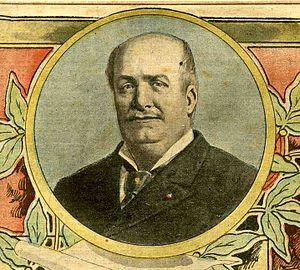
""M. Aynard, député du Rhône, oppose le 14 février une magnifique improvisation à l'agression de M. Brisson contre la liberté d'enseignement"""
Ils sont de Lyon ou ont marqué la ville de leur influence :
Durant la Troisième République, Lyon quitte progressivement la grande histoire, pour se fondre dans le moule des grandes cités industrielles françaises. Marquée par ses maires successifs, elle se développe largement, voyant sa population et son industrie prospérer. Plus particulier est son attachement à un certain radicalisme républicain, édifié et entretenu, qui se dresse contre l'influence de l'Église, en proie à de graves difficultés.
Mathieu dit Édouard Aynard est un banquier et un homme politique lyonnais, catholique et libéral, ancien député du Rhône et grand mécène. Il est officier de la Légion d'honneur.